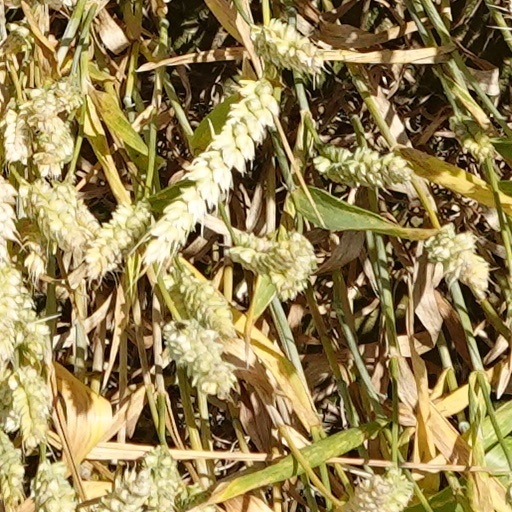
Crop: wheat